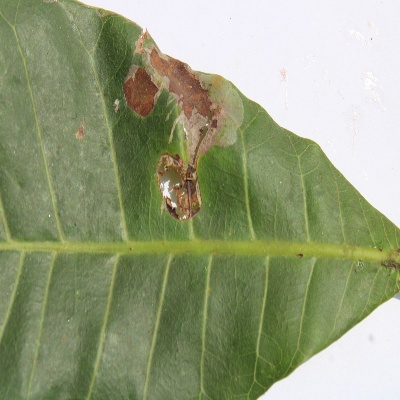
Crop: Cashew
Condition: leaf miner